2002 Australian Grand Prix

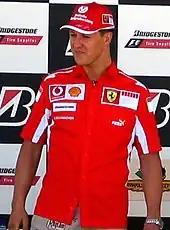
Michael Schumacher "(pictured in 2005)" took his third win at the Australian Grand Prix and the 54th of his career.

Webber was the first of the top six drivers to make a pit stop on lap 37. He had a problematic 34.9-second pit stop; the Minardi's fuel cover did not open automatically and a mechanic used a screwdriver to unsecure it. Webber rejoined the track in sixth. Montoya and Michael Schumacher made their pit stops on laps 37 and 38. In the meantime, Räikkönen set the race's fastest lap of 1:25.841 seconds on lap 37, as he sought to pass Montoya for second after his pit stop. He made his stop on lap 38. As Räikkönen drove onto the track, he drew alongside Montoya and carried excess speed into Brabham corner. He understeered wide onto the grass as he regained control of the rear of his car and fell to third, behind Montoya.